Earth's inner core

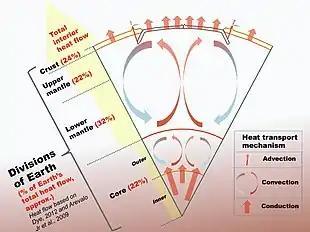
Heat flow of the inner Earth, according to S.T. Dye and R. Arevalo.

One of the ways to estimate the age of the inner core is by modeling the cooling of the Earth, constrained by a minimum value for the heat flux at the core–mantle boundary. That estimate is based on the prevailing theory that the Earth's magnetic field is primarily triggered by convection currents in the liquid part of the core, and the fact that a minimum heat flux is required to sustain those currents. The heat flux at the core–mantle boundary at present time can be reliably estimated because it is related to the measured heat flux at Earth's surface and to the measured rate of mantle convection.